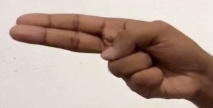
ASL sign: H